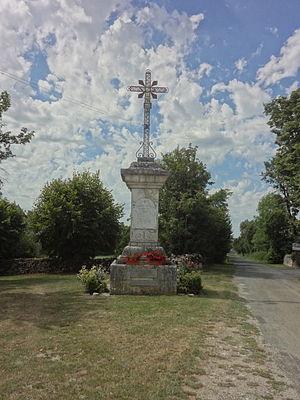
Lunegarde est une commune française, située dans le département du Lot en région Occitanie.